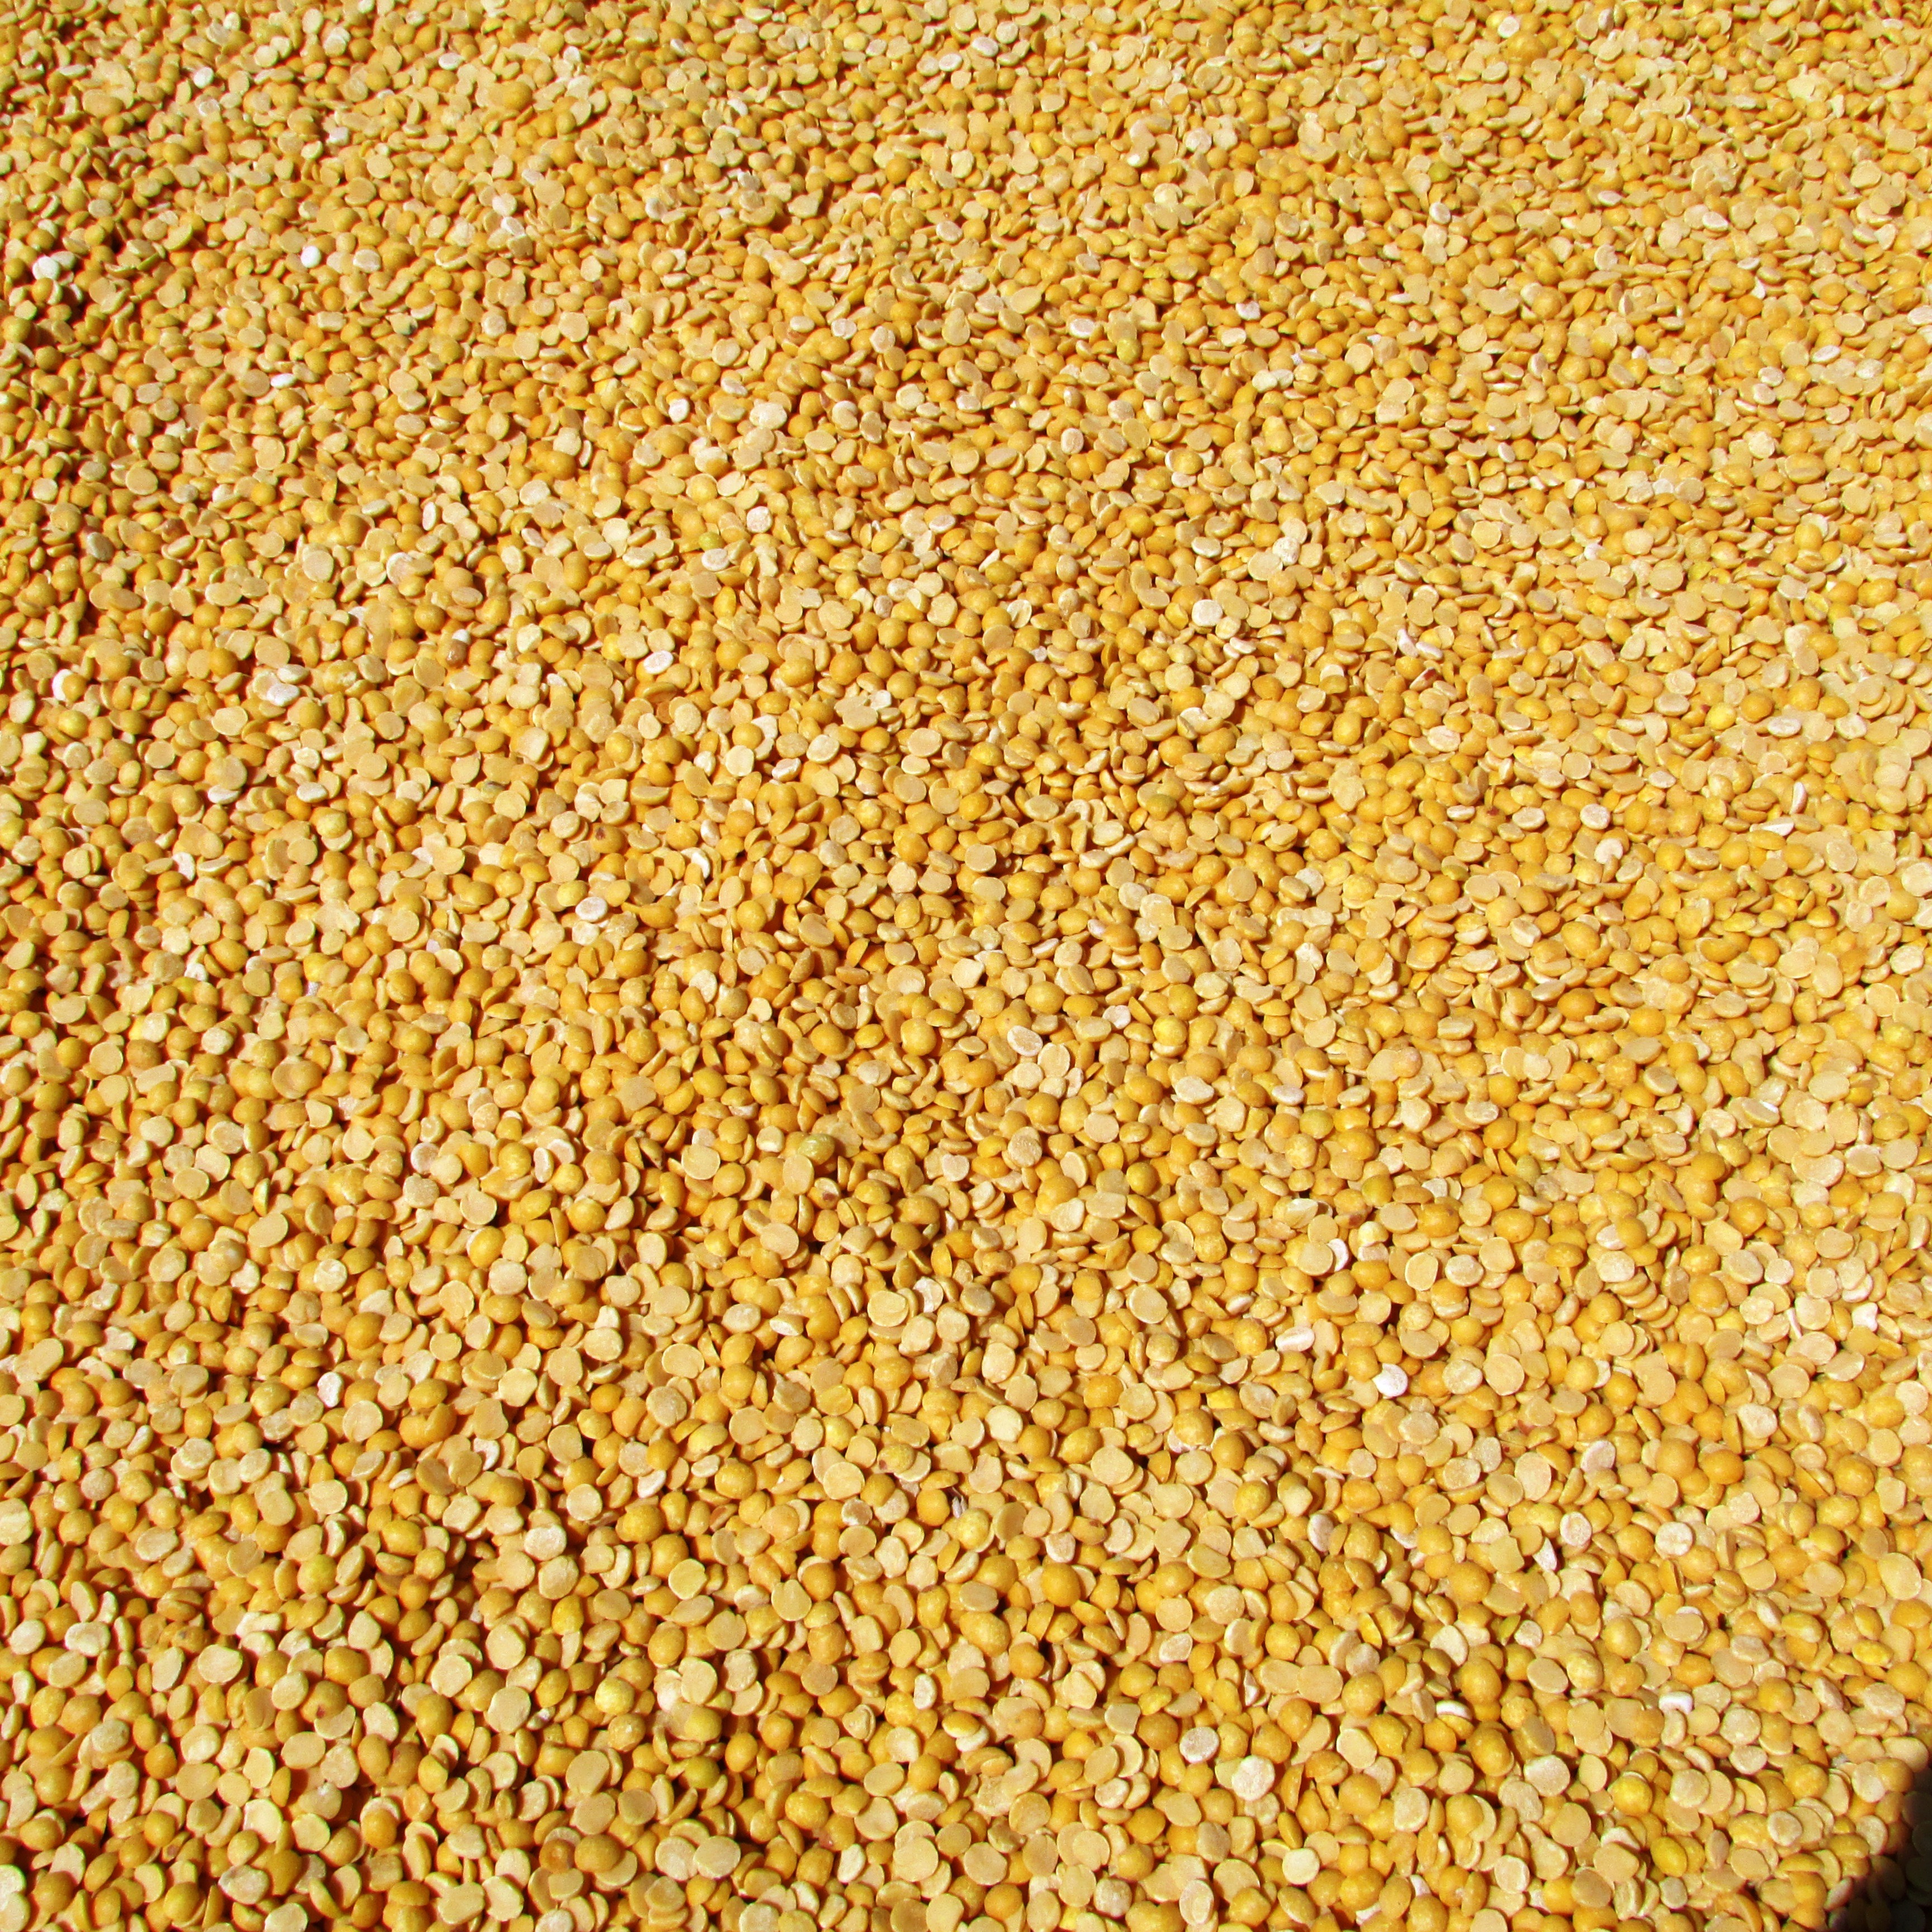
plant, farm, grain, seed, bean, ripe, environment, dish, food, ingredient, produce, crop, natural, fresh, agriculture, healthy, dharwad, kernel, cereal, cultivation, nutrition, vegan, vegetarian, raw, india, fiber, diet, organic, heap, peas, harvested, cultivate, protein, whole, flowering plant, shelled, grass family, land plant, whole grain